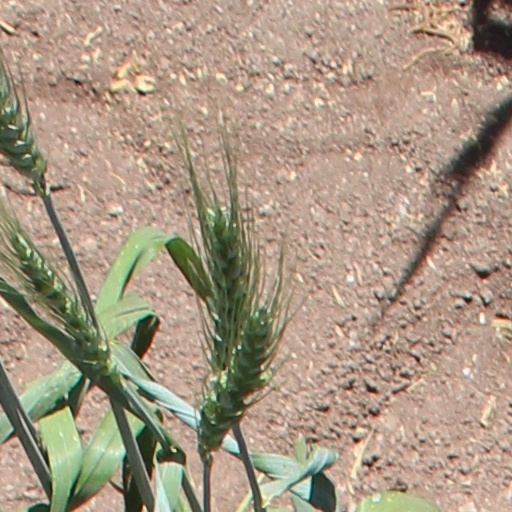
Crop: wheat